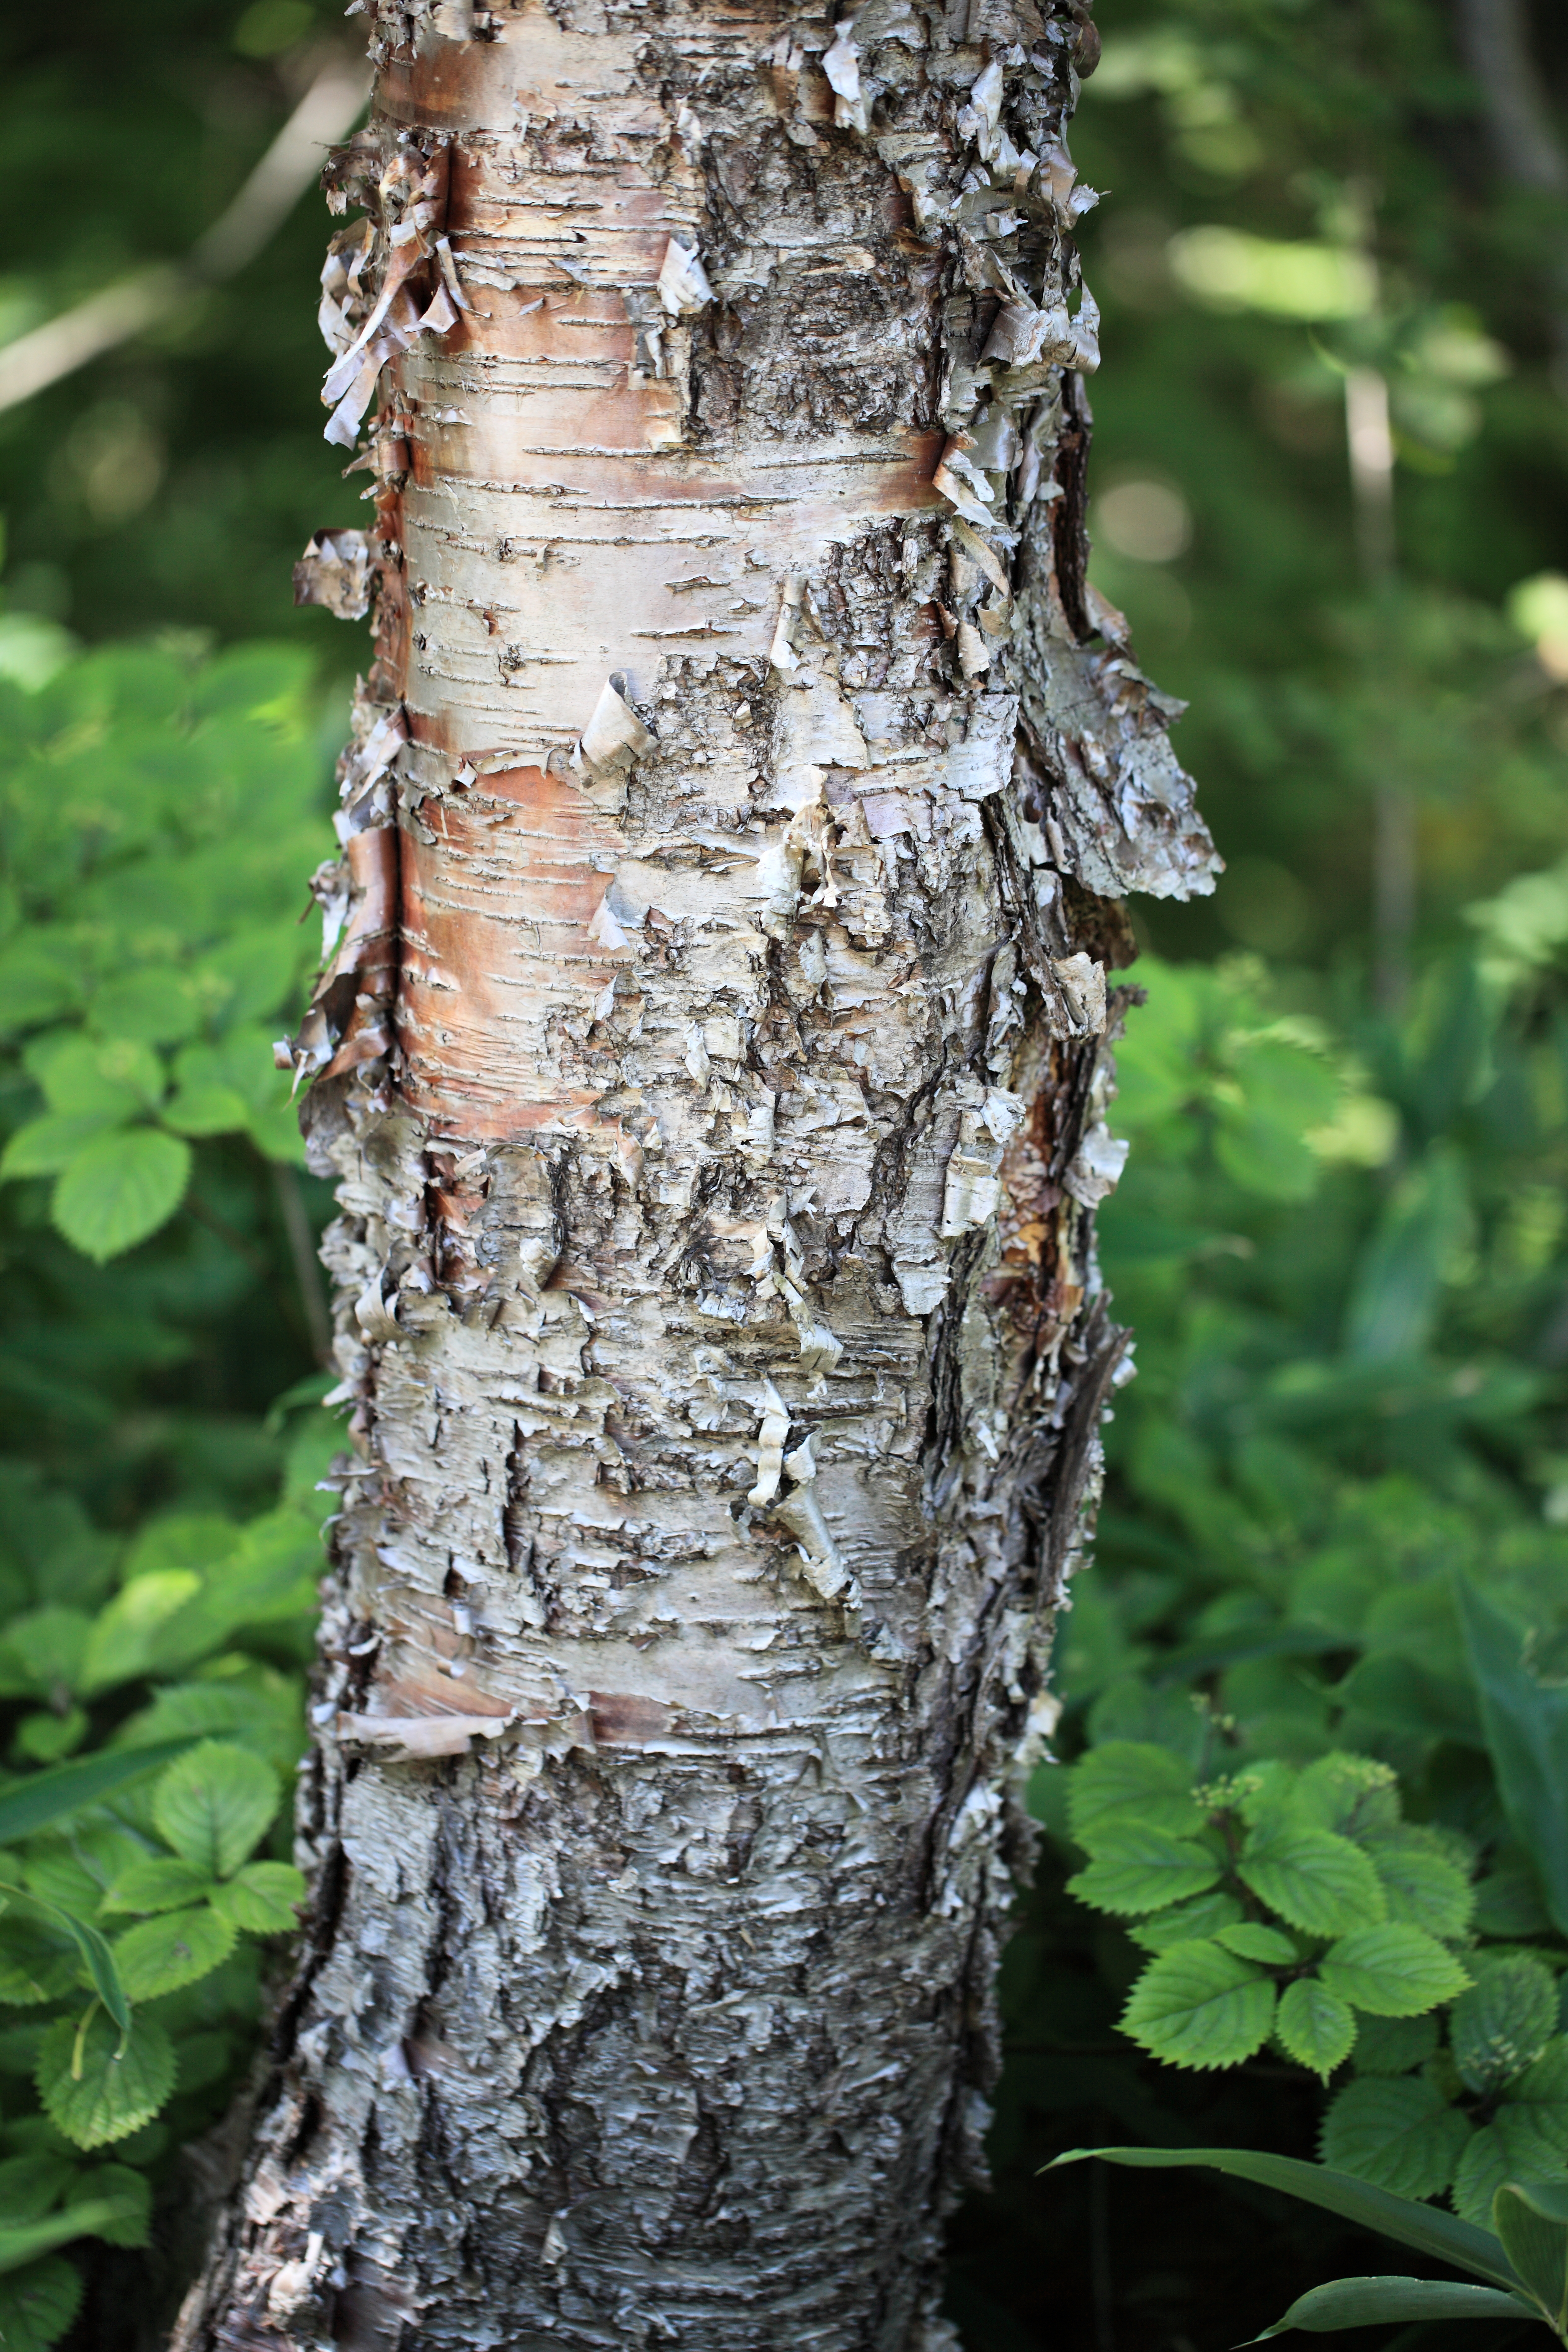
tree, nature, forest, branch, plant, wood, leaf, flower, trunk, high, birch, autumn, botany, flora, deciduous, 5d, hires, woodland, markii, hi, res, resolution, betula, ermansbirch, ermanii, flowering plant, plant stem, woody plant, land plant